Embarrassment

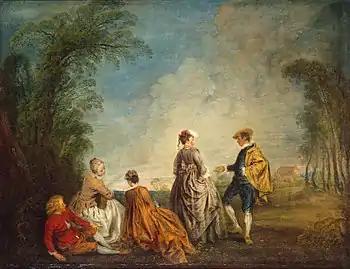
"An embarrassing proposal" by Antoine Watteau

One typology of embarrassment is described by Sharkey and Stafford. There are six types of embarrassment: